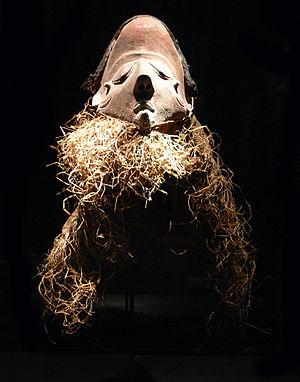
Les Bapendé sont un peuple bantou d'Afrique centrale, présent dans la province de Bandundu, dans la province du Kasaï, ex-Kasaï-Occidental en République démocratique du Congo, ainsi qu'en Angola d'où ils sont originaires.